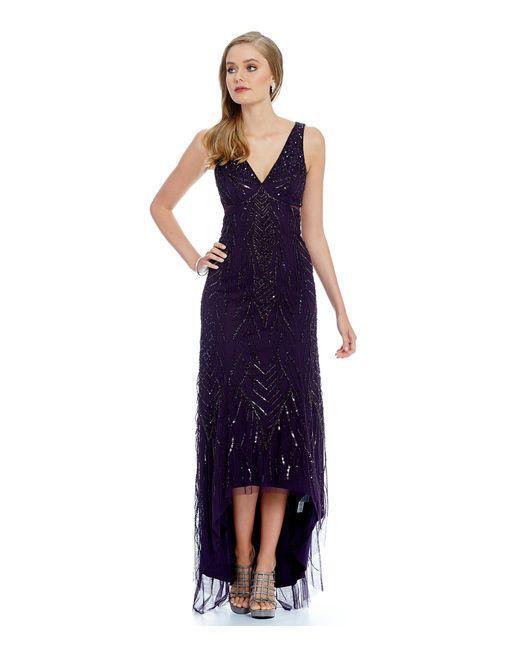
Langes schwarzes Abendkleid für Damen